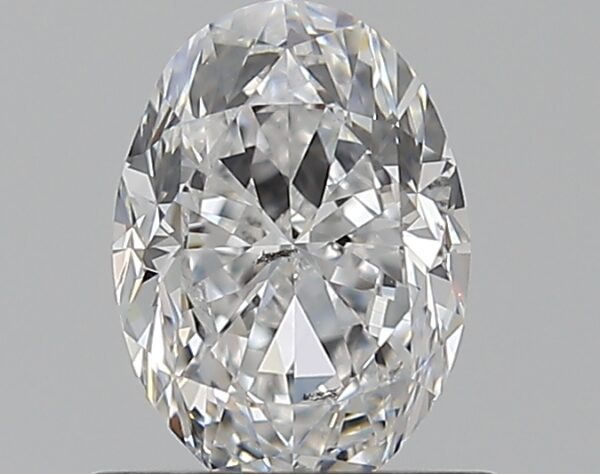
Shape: oval
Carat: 0.7
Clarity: SI1
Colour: D
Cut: GD
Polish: EX
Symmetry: GD
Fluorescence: F
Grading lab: GIA
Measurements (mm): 6.64 x 4.77 x 3.14